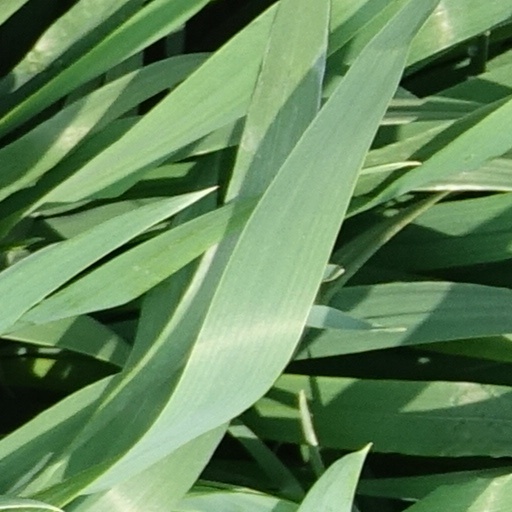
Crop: wheat